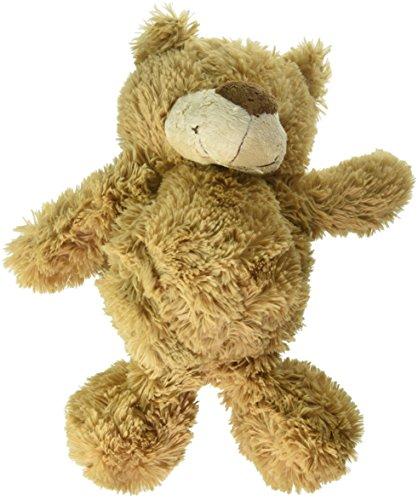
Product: Buddy Balls Plush Teddy Bear Convertible Toy Football-Dash, Tan/Brown/White
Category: Toys & Games | Stuffed Animals & Plush Toys | Stuffed Animals & Teddy Bears
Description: Beautiful, soft, cuddly 16" tan teddy bear converts into an 12" x 8" x 8" football.
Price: $24.97
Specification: ProductDimensions:16x16x7inches|ItemWeight:1.1pounds|ShippingWeight:1.1pounds(Viewshippingratesandpolicies)|DomesticShipping:ItemcanbeshippedwithinU.S.|InternationalShipping:Thisitemisnoteligibleforinternationalshipping.LearnMore|ASIN:B016N7KQCU|Itemmodelnumber:BB04102|Manufacturerrecommendedage:3-15months